The Greek Tycoon

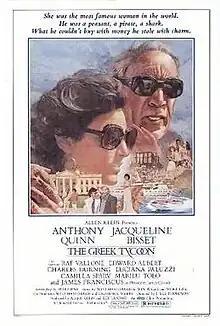
Theatrical release poster by David Blossom

The Greek Tycoon is a 1978 American biographical romantic drama film, of the "roman à clef" type, directed by J. Lee Thompson. The screenplay by Morton S. Fine is based on a story by Fine, Nico Mastorakis, and Win Wells, who loosely based it on Aristotle Onassis and his relationship with Jacqueline Kennedy. Mastorakis denied this, instead stating "We're not doing a film about Aristotle Onassis. It's a personification of all Greek Tycoons." The film stars Anthony Quinn in the title role and Jacqueline Bisset as the character based on Kennedy. Quinn also appeared in Thompson's 1979 film "The Passage". Various plot lines track the Kennedy assassination and Onassis relationships but the ordering of the timeline being vastly different. Onassis' son did die in a plane crash, one of his ex-wives committed suicide and the marriage was short lived due to a sudden illness. Names were similar but not identical.